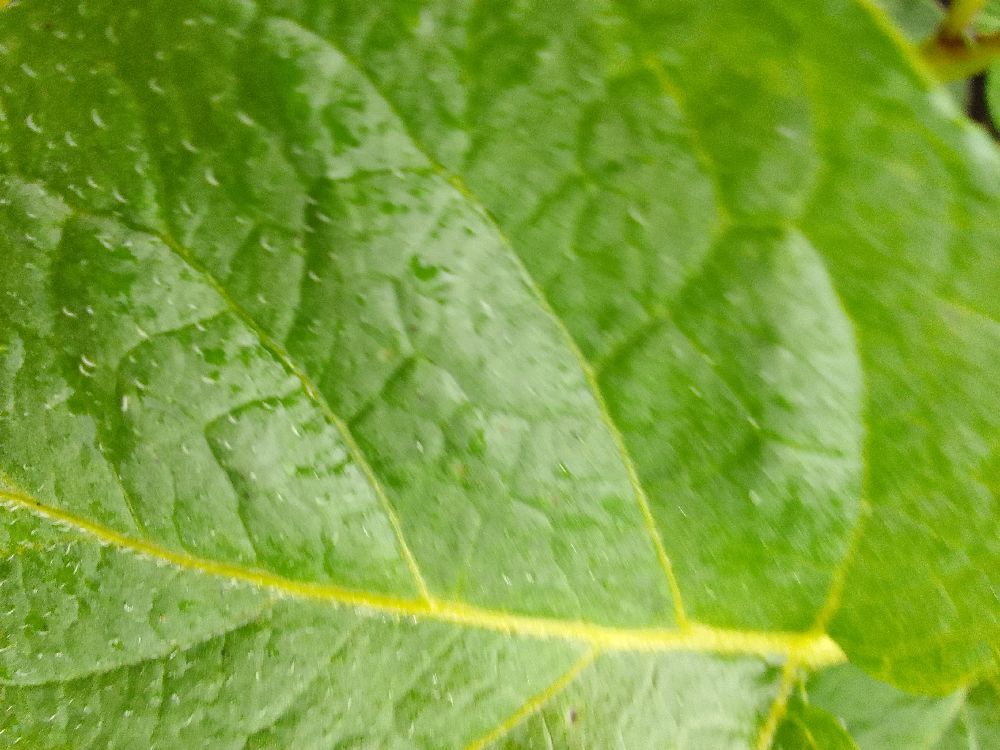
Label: Healthy